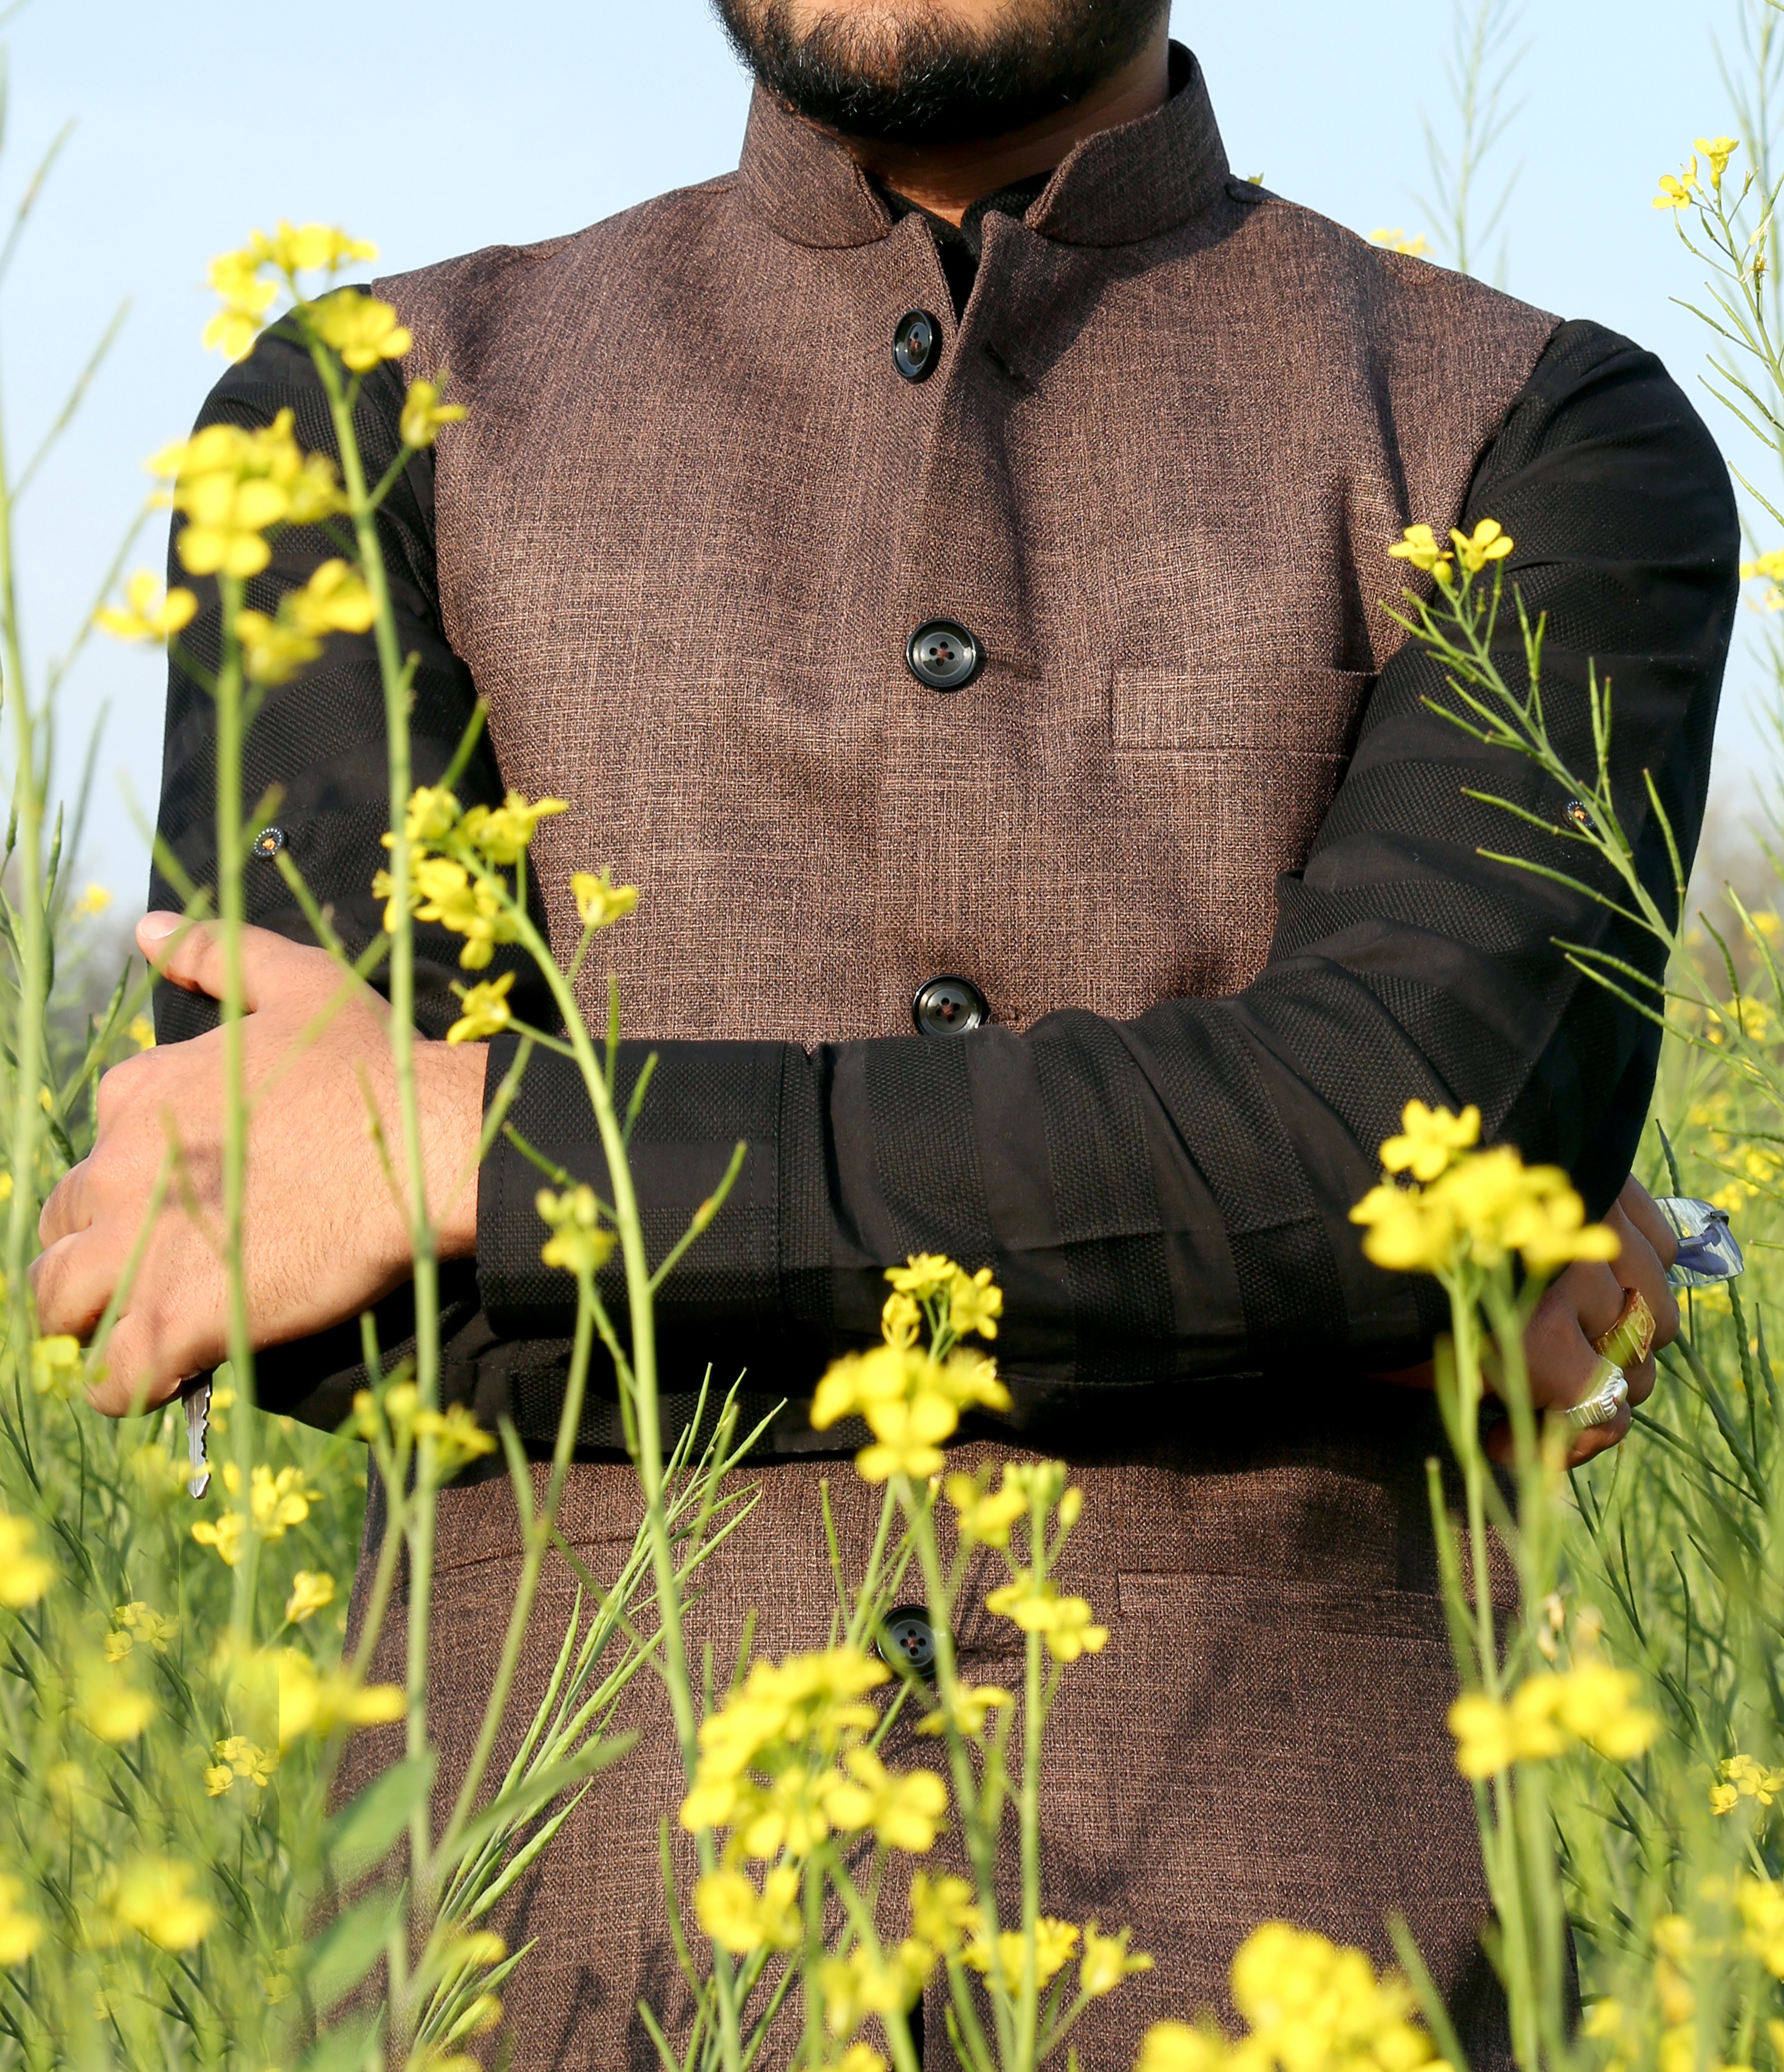
outerwear, yellow, plant, jacket, flower, grass, wildflower, sleeve